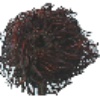
Label: rambutan